Puthooramputhri Unniyarcha

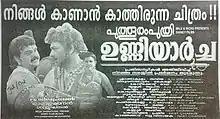
Newspaper advertisement of the film

Puthooramputhri Unniyarcha is a 2002 Indian Malayalam-language historical film directed by P. G. Viswambharan. Based on "Vadakkanpattu", the folklore of North Malabar, which are ballads extolling the brave and valiant chekavars, it stars Vani Viswanath, Kunchacko Boban, Devan, Siddique and Captain Raju in major roles. Jagadeesh, Mala Aravindan, Jayakrishnan, Naveen Arakkal, Anoop, Sreehari, Manya, Manka Mahesh, Spadikam George and Mamukkoya form the supporting cast. This is the last film of P. G. Viswambharan.